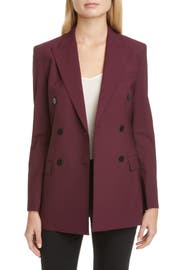
recharge your power wardrobe with this timeless jacket of italian stretch wool impeccably tailored with strong shoulder and peaked lapel